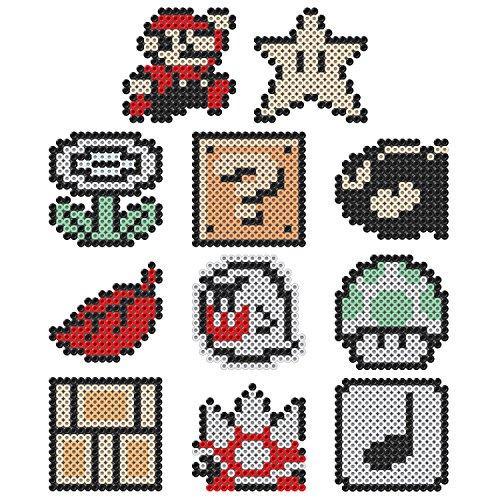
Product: Perler Super Mario Craft Bead Bucket Activity Kit, 5003 pcs
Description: It's a-me Mario This fun Super Mario 3 themed bulk Perler bead set includes a Perler pegboard, 11 Mario Perler bead designs, and 7 unique Perler bead colors.
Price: $13.16
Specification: ASIN:B074P6MZDC|ShippingWeight:15.5ounces(Viewshippingratesandpolicies)|DateFirstAvailable:August9,2017